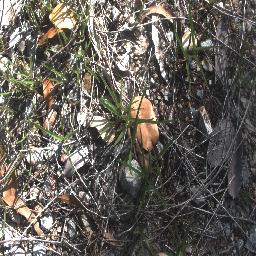
Label: negative